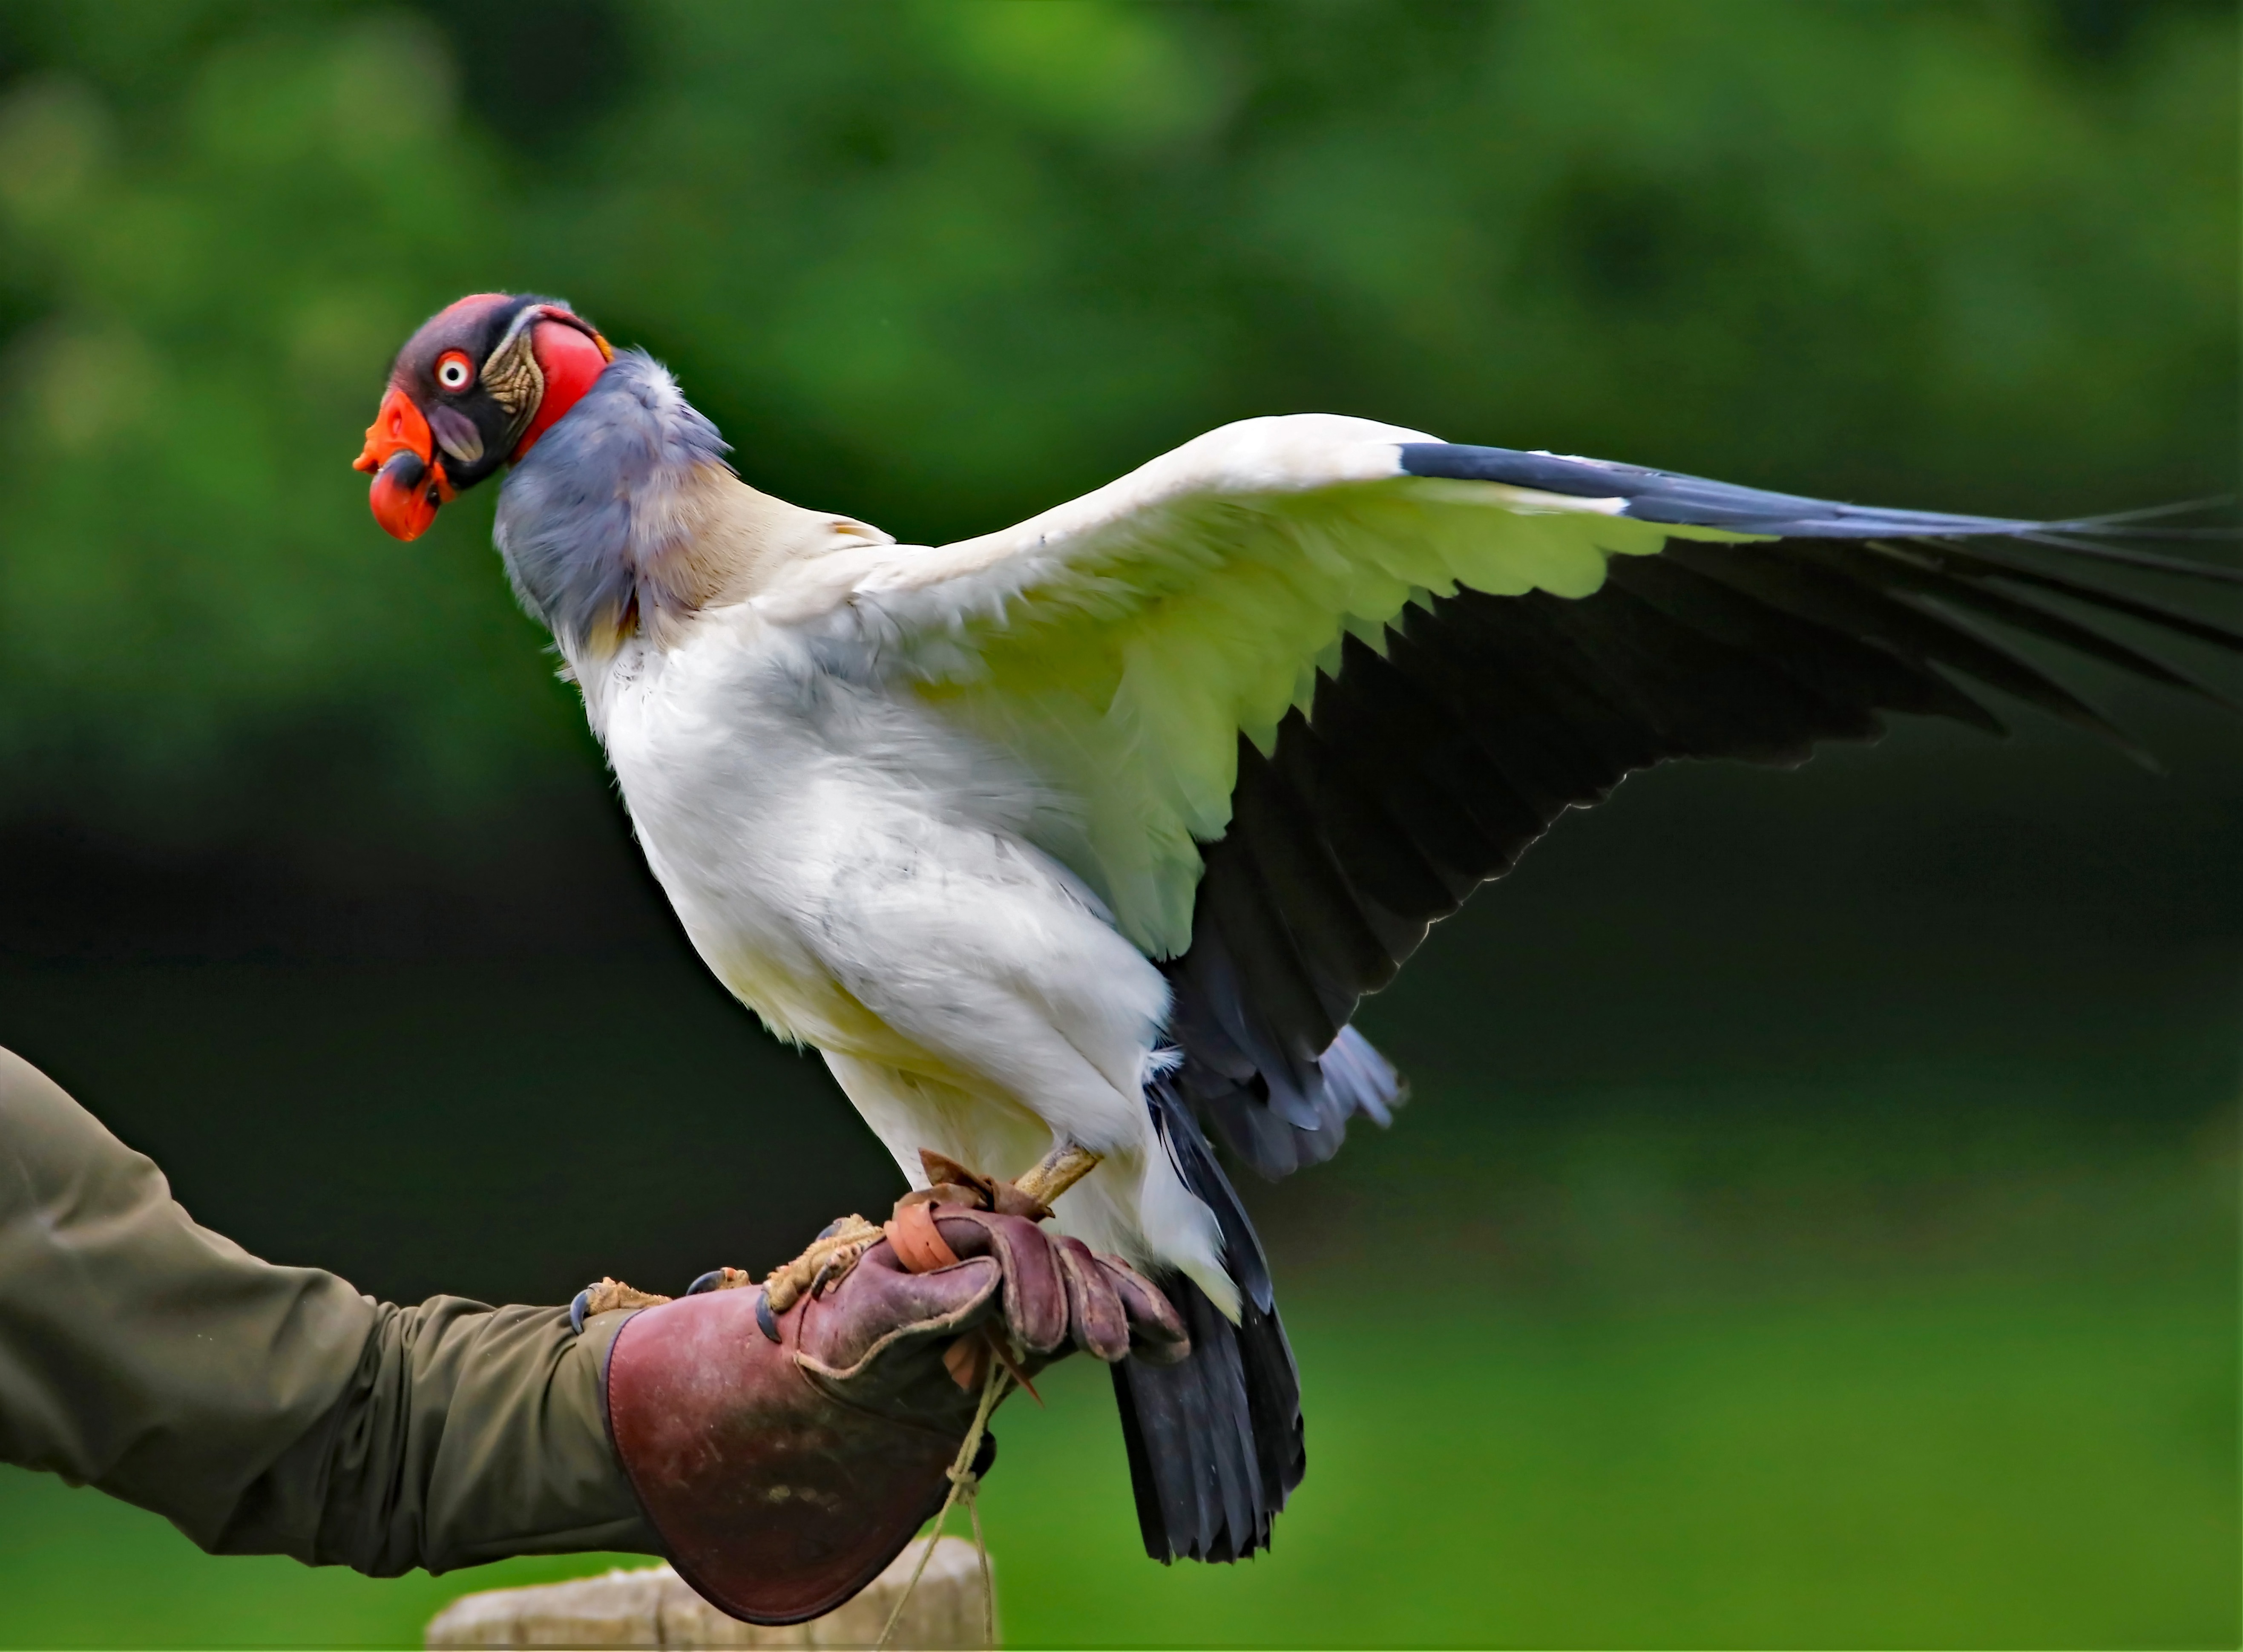
nature, bird, wing, wildlife, wild, red, beak, predator, feather, fauna, raptor, king, vertebrate, parrot, conservation, carnivore, vulture, scavenger, prey, king vulture, stock dove